Surfactant

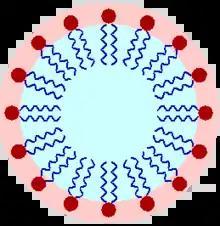
Schematic diagram of a micelle of oil in aqueous suspension, such as might occur in an emulsion of oil in water. In this example, the surfactant molecules' oil-soluble tails project into the oil (blue), while the water-soluble ends remain in contact with the water phase (red).

Surfactants are chemical compounds that decrease the surface tension or interfacial tension between two liquids, a liquid and a gas, or a liquid and a solid. The word "surfactant" is a blend of "surface-active agent", coined in 1950. As they consist of a water-repellent and a water-attracting part, they are emulsifiers (enable water and oil to mix). They can also form foam, and facilitate the detachment of dirt.